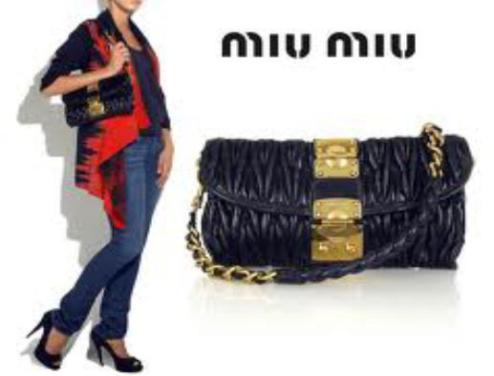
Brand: miu miu
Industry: Clothes